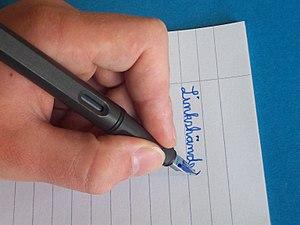
La gaucherie, ou sinistralité, désigne l'usage préférentiel pour une personne de la main gauche dans les tâches courantes.